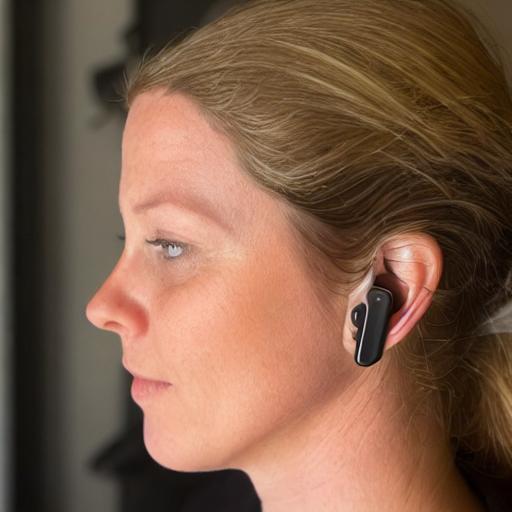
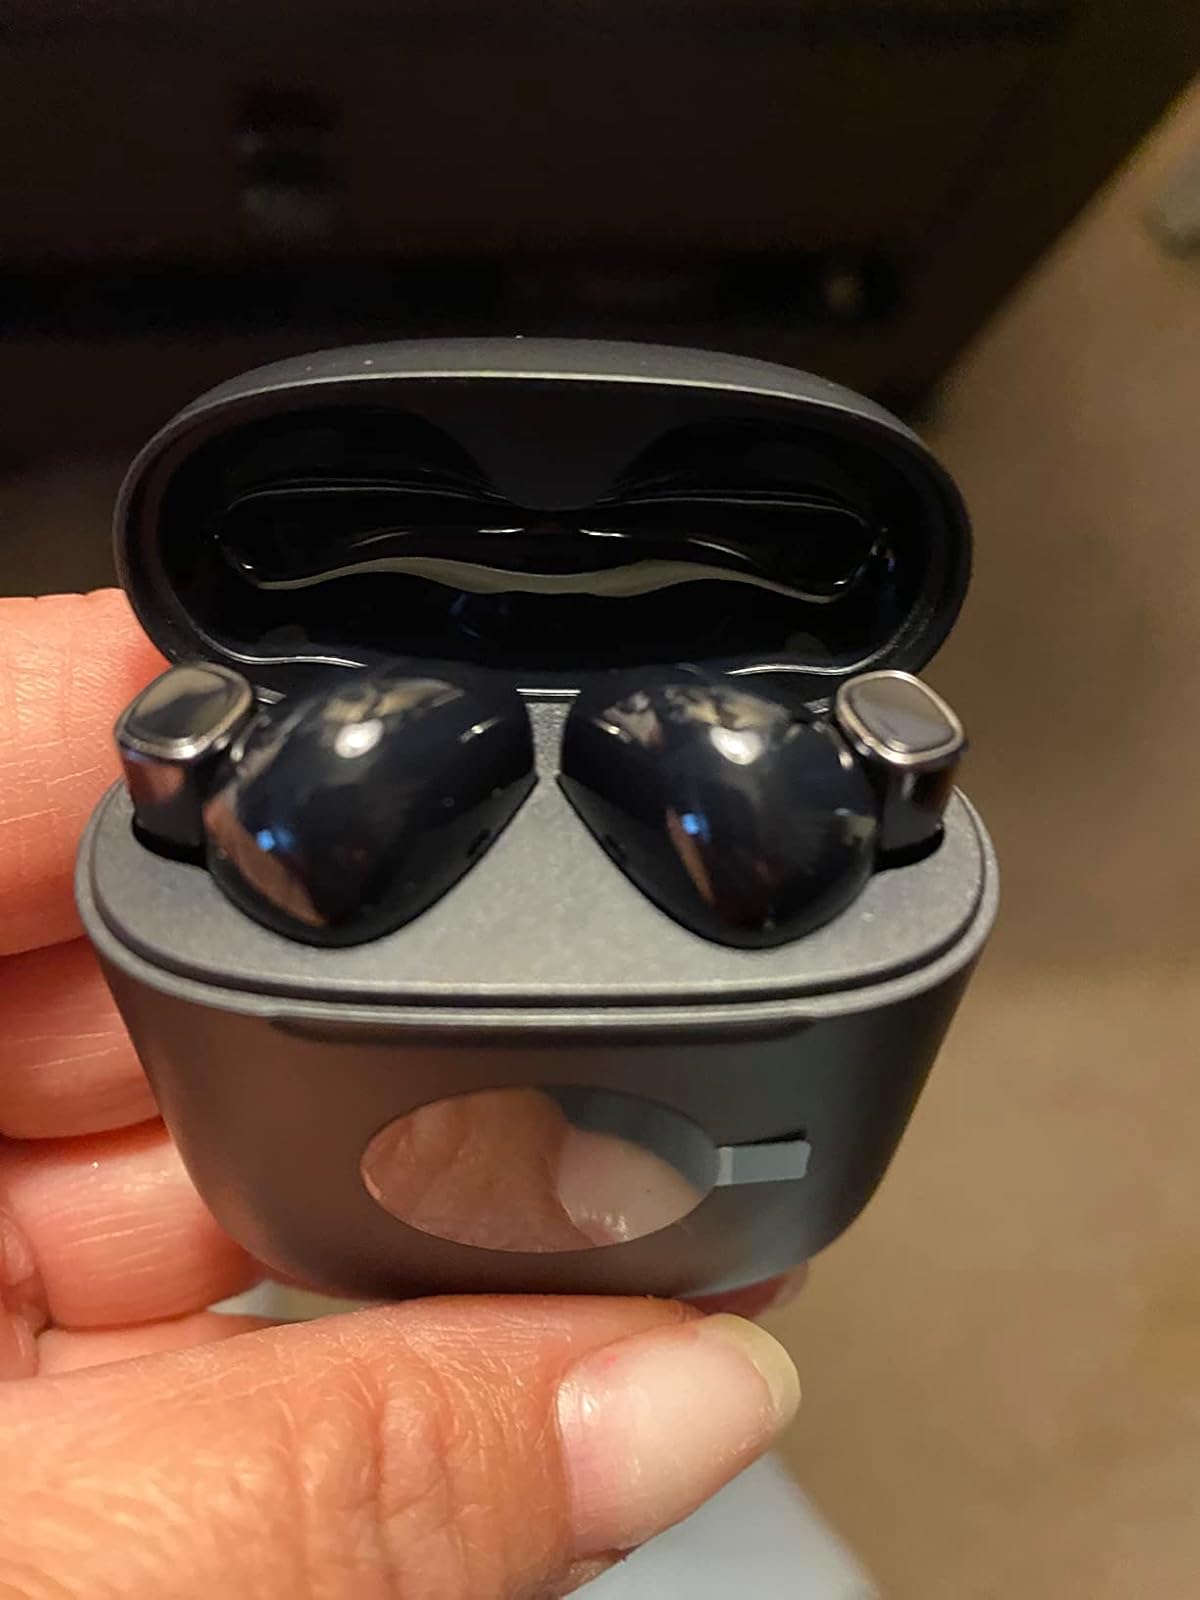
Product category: earbuds
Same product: no